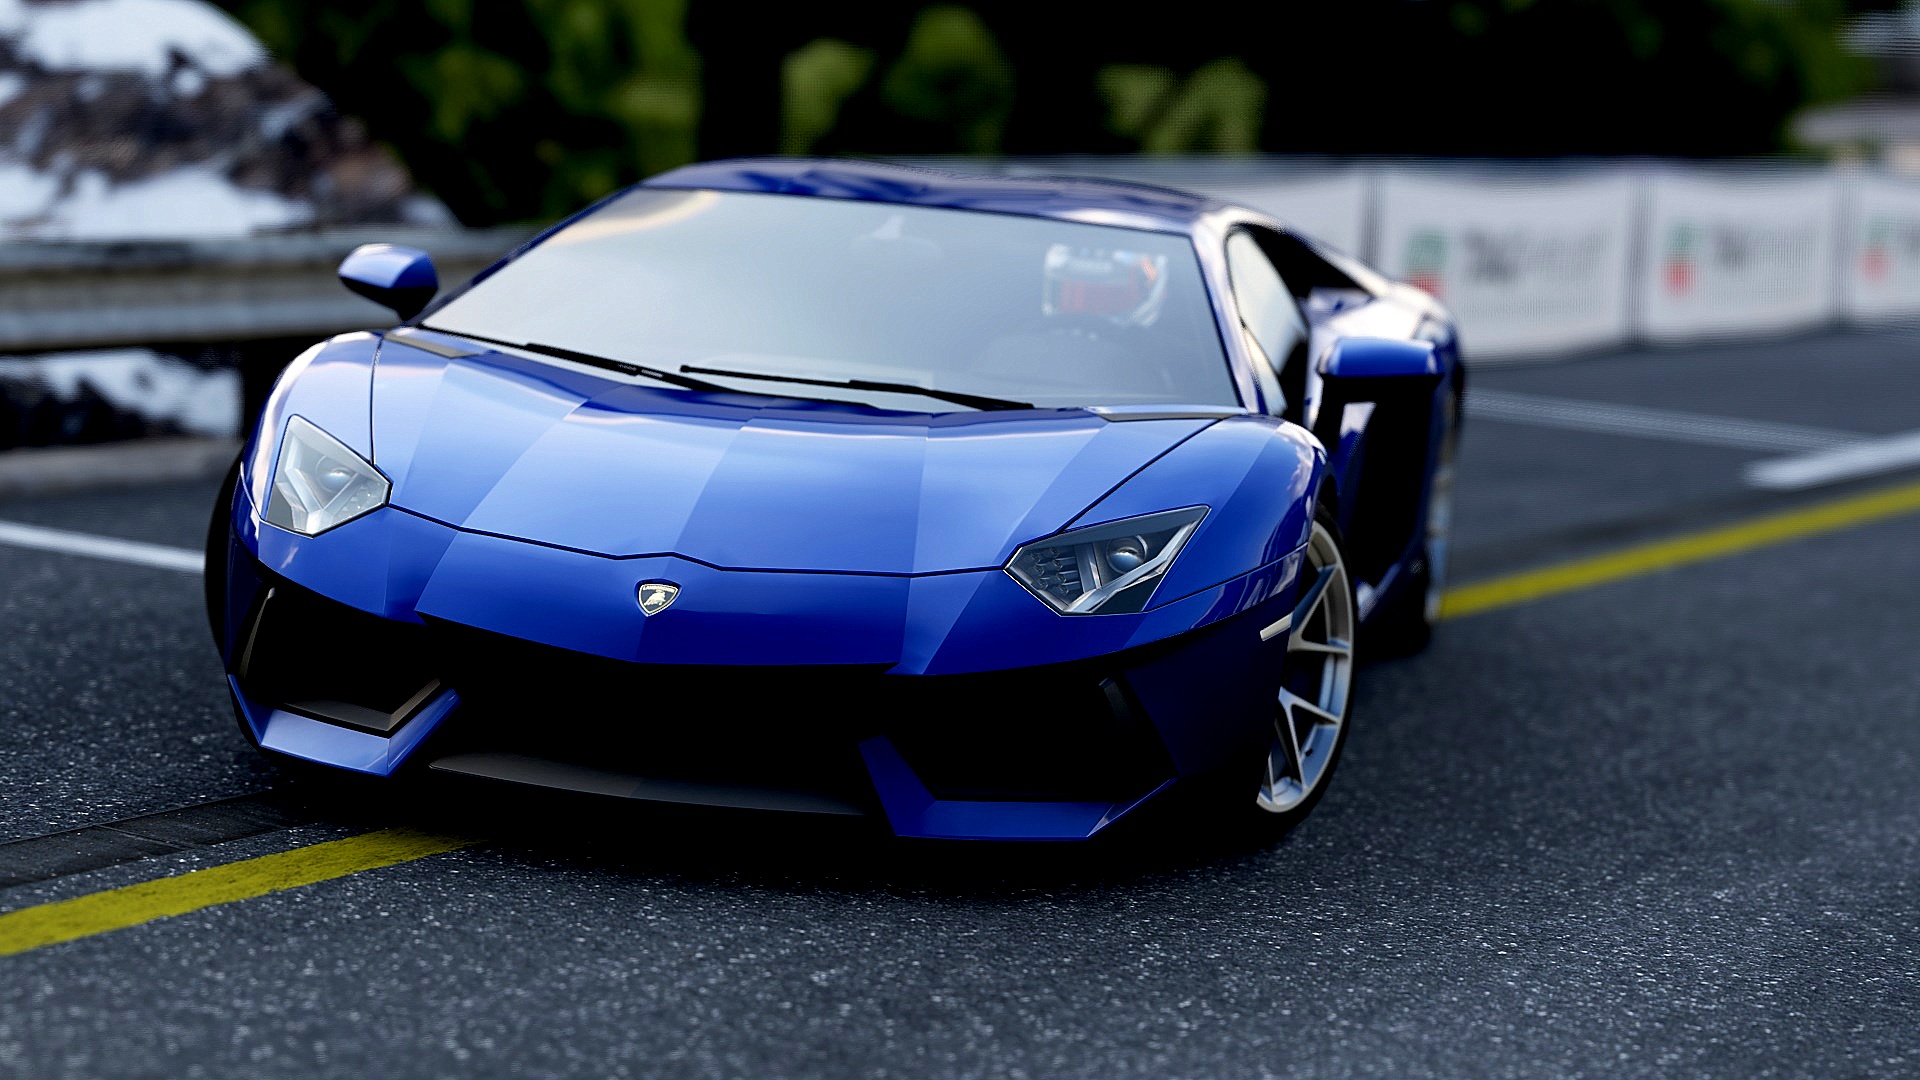
car, vehicle, land vehicle, lamborghini, sports car, lamborghini aventador, automotive design, supercar, automobile make, wheel, performance car, luxury vehicle